Guthrie Robert Packer Hospital

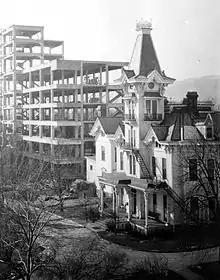
Robert Packer Hospital, ca. 1934

A major portion of the hospital burned down in a fire on May 3, 1933, forcing the hospital administration to successfully raise funds for a larger updated building for which they had been planning since 1929. At the time, some of the patients were moved to Tioga County General Hospital. The hospital received a Public Works Administration loan in the amount of $420,000 to complete the new building meant to house 285 beds, which was opened on December 6, 1934.